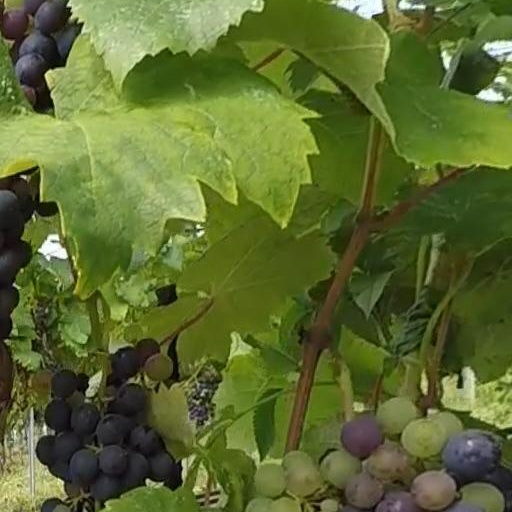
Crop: grape